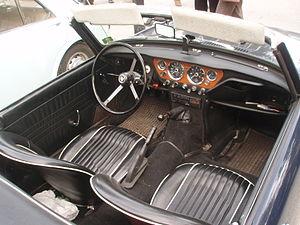
La Triumph Spitfire est une automobile de type roadster à deux places et moteur 4 cylindres en ligne, construite de 1962 à 1980 par le constructeur automobile britannique Triumph, conçue par Harry Webster, et munie d’une carrosserie dessinée par Giovanni Michelotti. Prévue pour être une voiture de sport à bon marché, elle est basée sur la Triumph Herald, une petite berline. La Triumph GT6, un coupé à moteur 6 cylindres, en est dérivée.